Italian entry into World War I

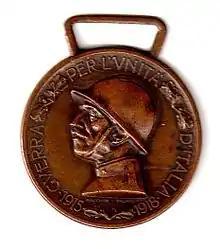
Obverse of the Commemorative Medal for the Italo-Austrian War 1915–1918; the inscription reads "War for the unification of Italy 1915-1918"

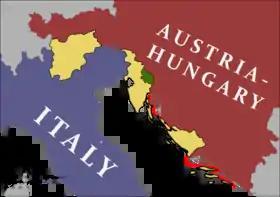
Territories promised to Italy by the Treaty of London (1915), i.e. Trentino-Alto Adige, Julian March and Dalmatia (tan), and the Snežnik Plateau area (green). Dalmatia, after the WWI, however, was not assigned to Italy but to Yugoslavia

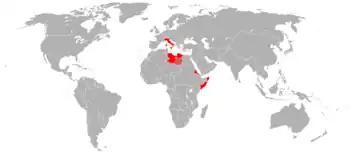
Italy and its colonial possessions in 1914.

When World War I broke out in August 1914, Italy . Although nominally allied with the German Empire and the Empire of Austria-Hungary in the Triple Alliance, the Kingdom of Italy did not join the Central Powers; in fact, Germany and Austria–Hungary had taken the offensive while the Triple Alliance was supposed to be a defensive alliance. Moreover, the Triple Alliance recognized that both Italy and Austria-Hungary were interested in the Balkans and required both to consult each other before changing the status quo and to provide compensation for whatever advantage in that area: Austria-Hungary did consult Germany but not Italy before issuing the ultimatum to Serbia, and refused any compensation before the end of the war. Italy negotiated for a better deal with the Allies, especially in terms of gaining territory from the Austro-Hungarian Empire. Italy's neutrality also favored the Spanish's neutrality.